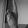
ASL letter: K